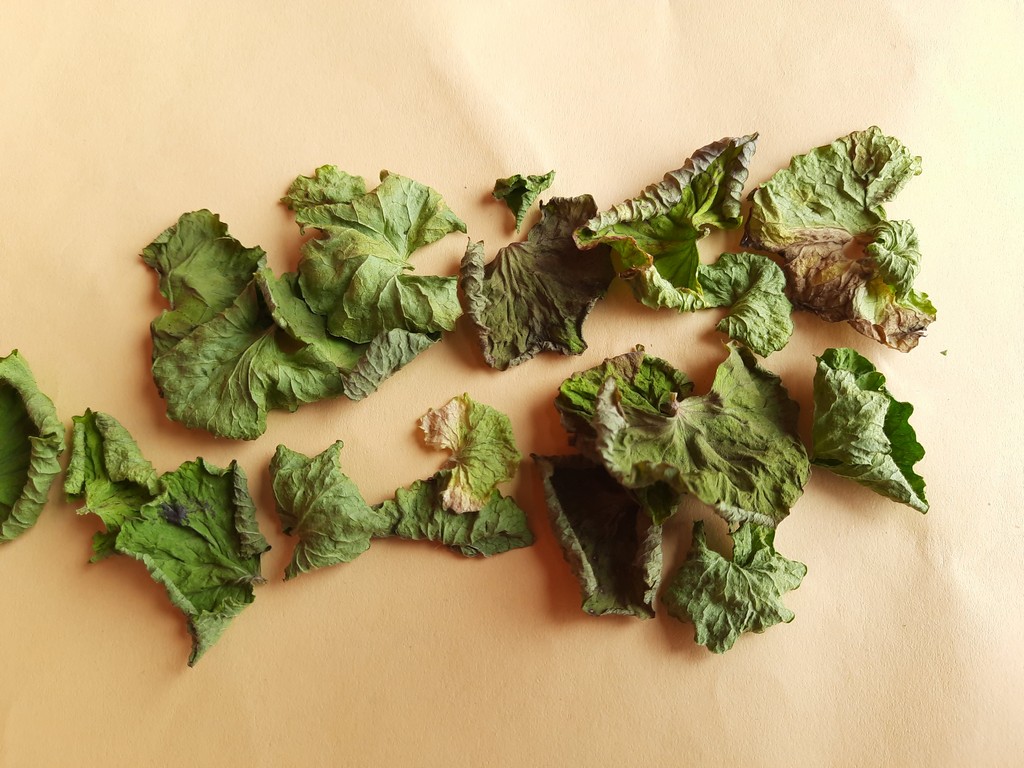
Label: Dried